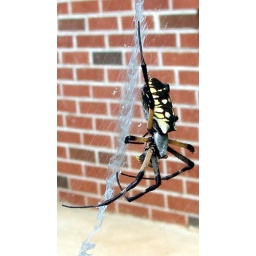
Yellow and black Argiope writing spider with web in wife's flower garden